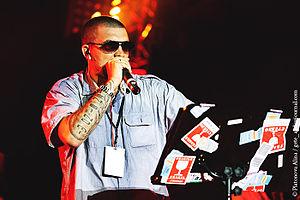
Golos est la version russe de l'émission musicale The Voice lancée en 2010 par John de Mol. Elle est diffusée depuis le 5 octobre 2012 sur la chaîne Perviy Kanal.